ABM (video game)

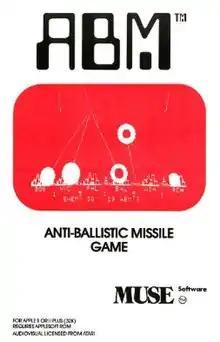

ABM (standing for Anti-Ballistic Missile) is a clone of Atari, Inc.'s "Missile Command" arcade video game. It was programmed for the Apple II by Silas Warner and published by Muse Software in 1980, the same year as "Missile Command".